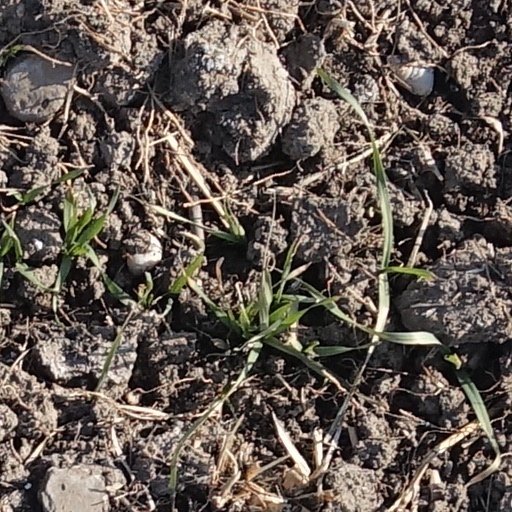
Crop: wheat